Pente

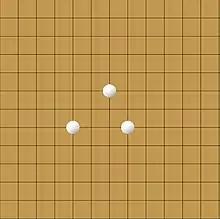
The Hat is a powerful scalene triangle pattern formed by placing three stones. It gives non-obvious potential for creating initiative and forming open and stretch trias.

The hat is a scalene triangle formed by three stones that allows the player to form a stretch tria and then immediately after an open tria, forcing the opponent to respond. Once the open tria is formed, the player can make an X shape and proceed to making an H shape, sacrificing the pair made by its stretch tria in the process.